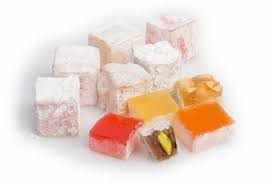
Yemek: lokum